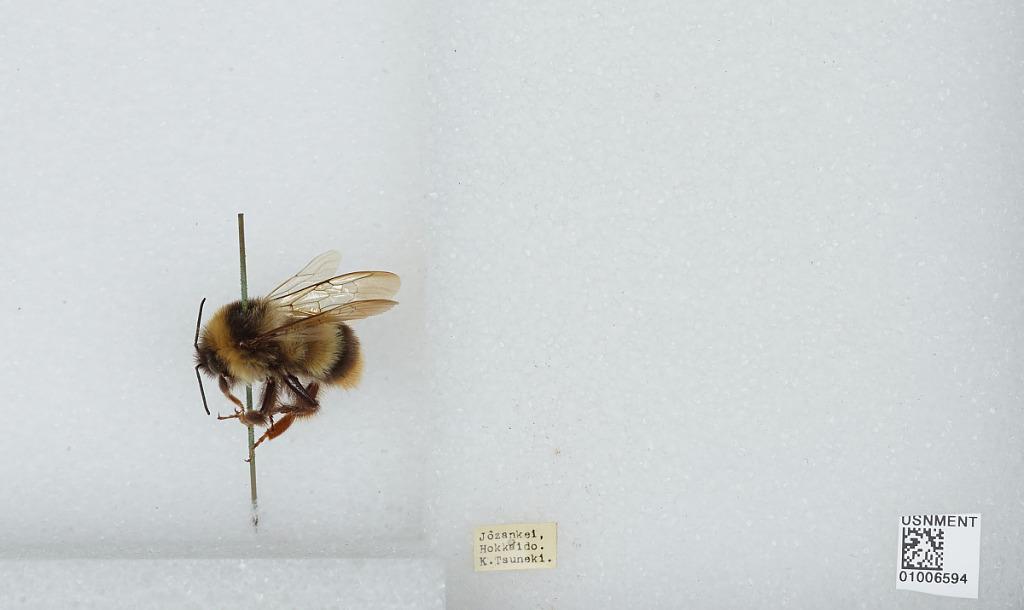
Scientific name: Bombus (Bombus) ignitus Smith
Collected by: K. Tsuneki
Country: Japan
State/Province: Hokkaido
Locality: Jozankei
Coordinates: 42.9692, 141.168